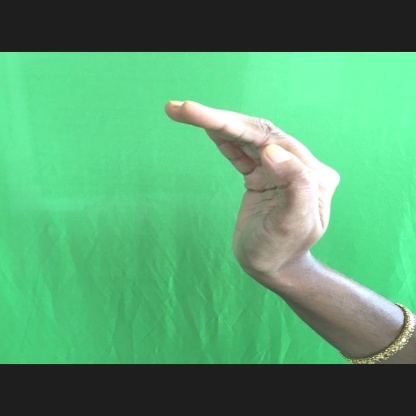
Mudra: Sarpasirsha